Loving You (2007 film)

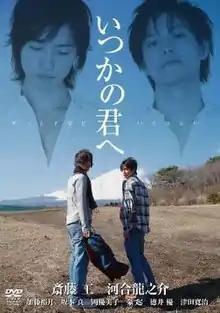

is a 2007 Japanese film directed by Kei Horie and based on the manga by Saika Kunieda. The film stars Takumi Saitoh as Noboru Fukami and Ryūnosuke Kawai as Kōhei Hayase. The film was released on July 28, 2007.